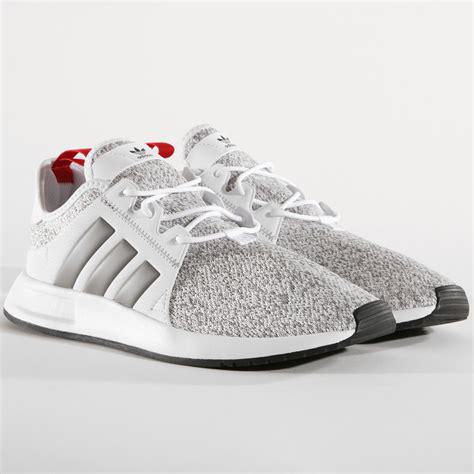
Brand: Adidas
Model: X_plr